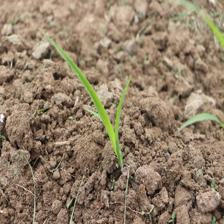
Label: Sorghum